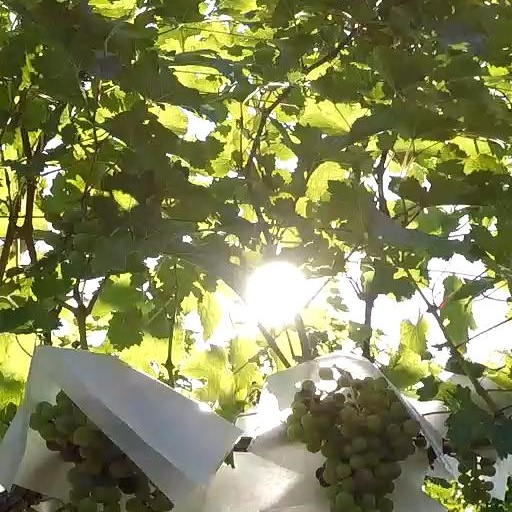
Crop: grape